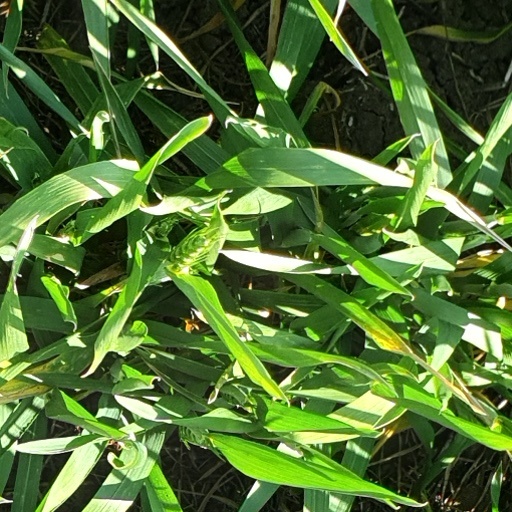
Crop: wheat